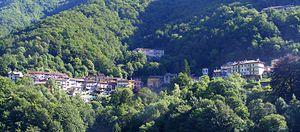
Quittengo est une commune italienne de la province de Biella dans la région Piémont en Italie.